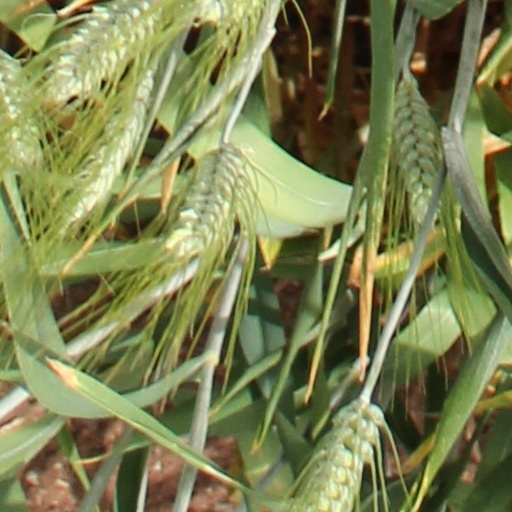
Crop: wheat